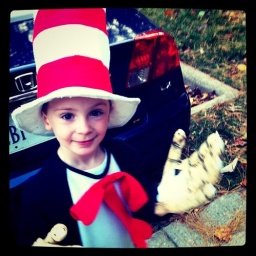
the cat in the hat